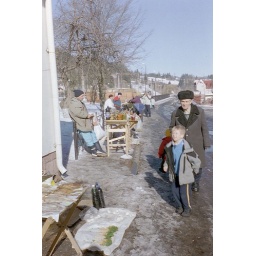
Stalls by the station sell home made wine, dried fish and horse radishes.